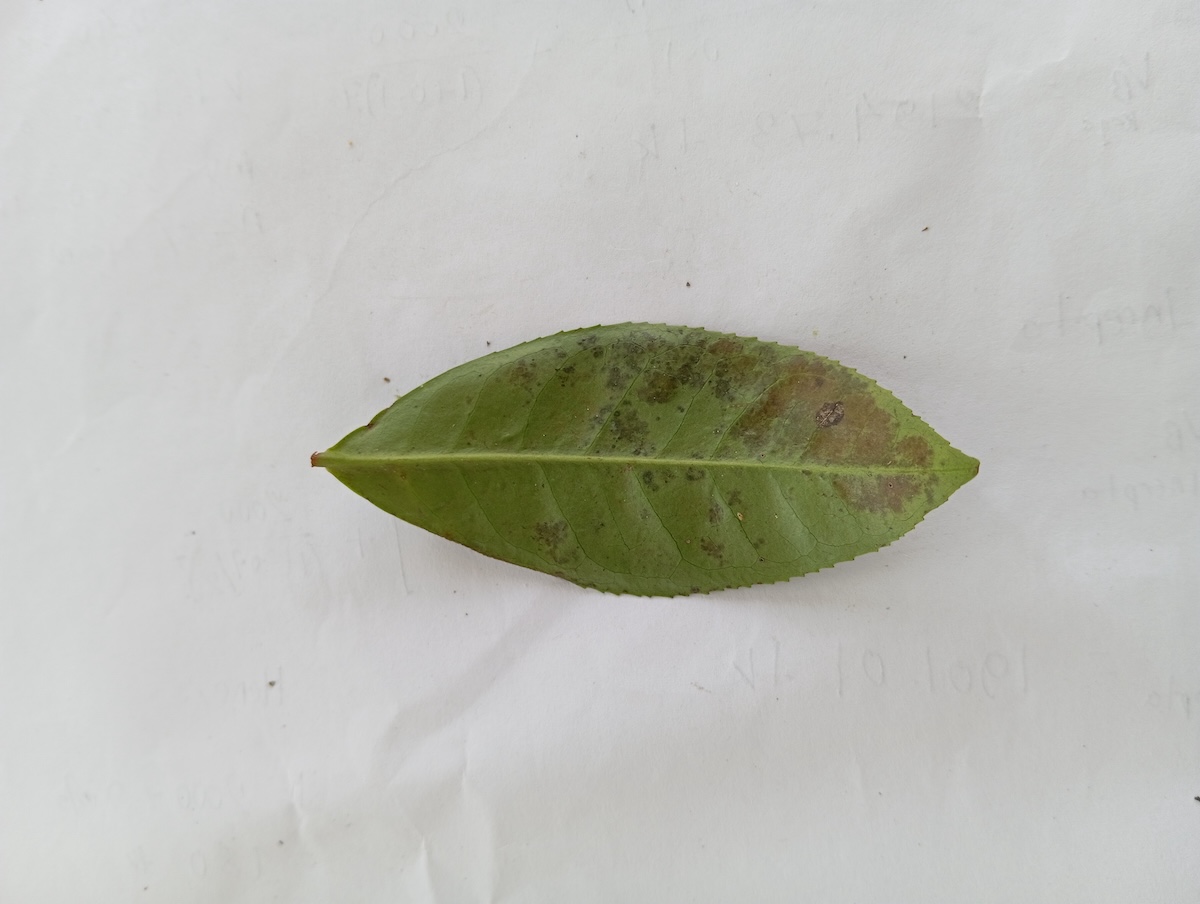
Label: Red spider